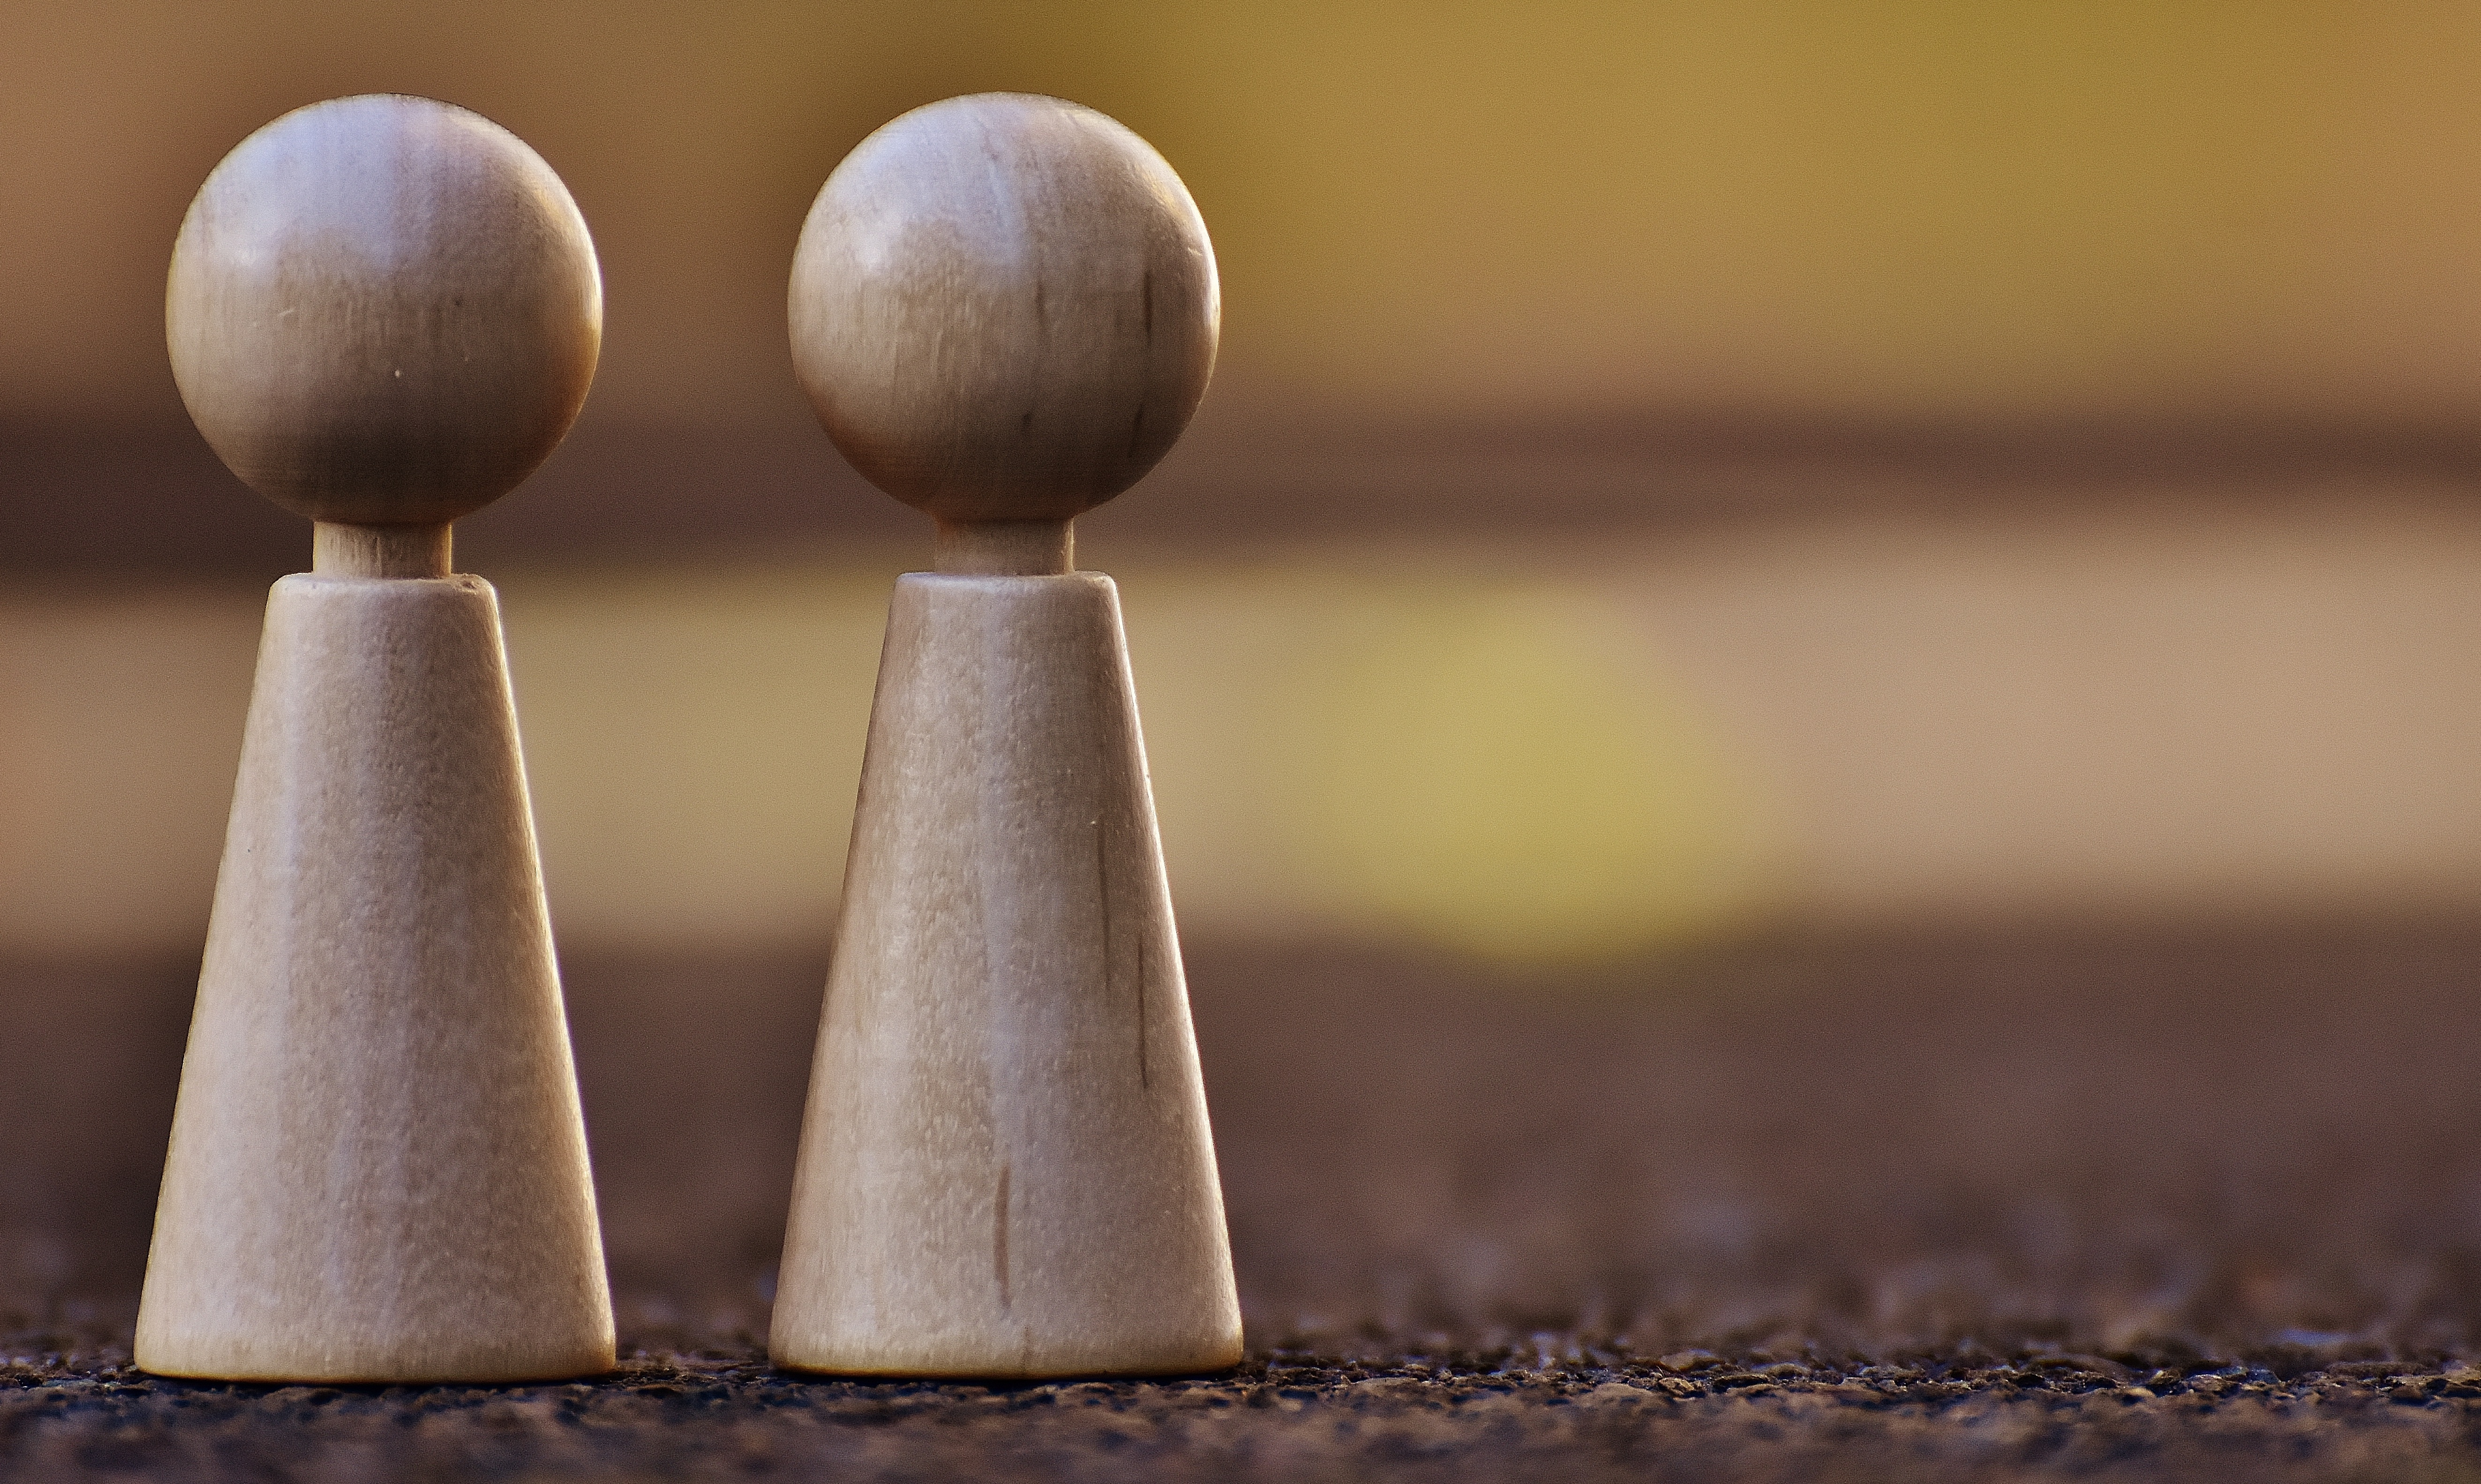
wood, play, lighting, material, fig, close up, team, toys, pair, shape, macro photography, game characters